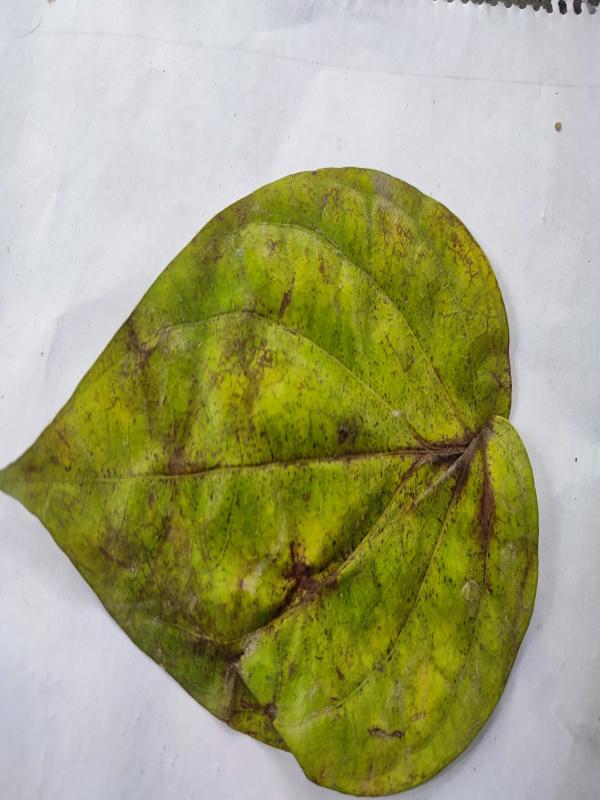
Label: Dried_Leaf